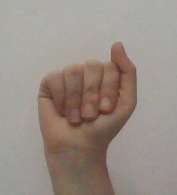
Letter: saad